Luke O'Shea

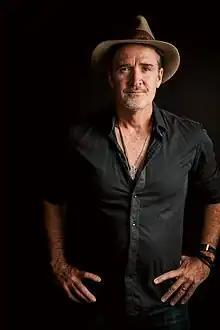
Luke O'Shea, celebrated Australian storyteller, singer songwriter.

Luke O'Shea is an Australian singer-songwriter and storyteller who has written, recorded and produced eight albums and won seventeen Golden Guitar Awards at the Country Music Awards of Australia, including three at the 2015 awards.